Nicolina Vaz de Assis

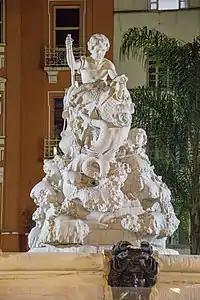
Fonte Monumental (São Paulo).

She began her studies at the Museu Nacional de Belas Artes in Rio de Janeiro, where she entered in 1897, and studied under Professor Rodolfo Bernardelli.